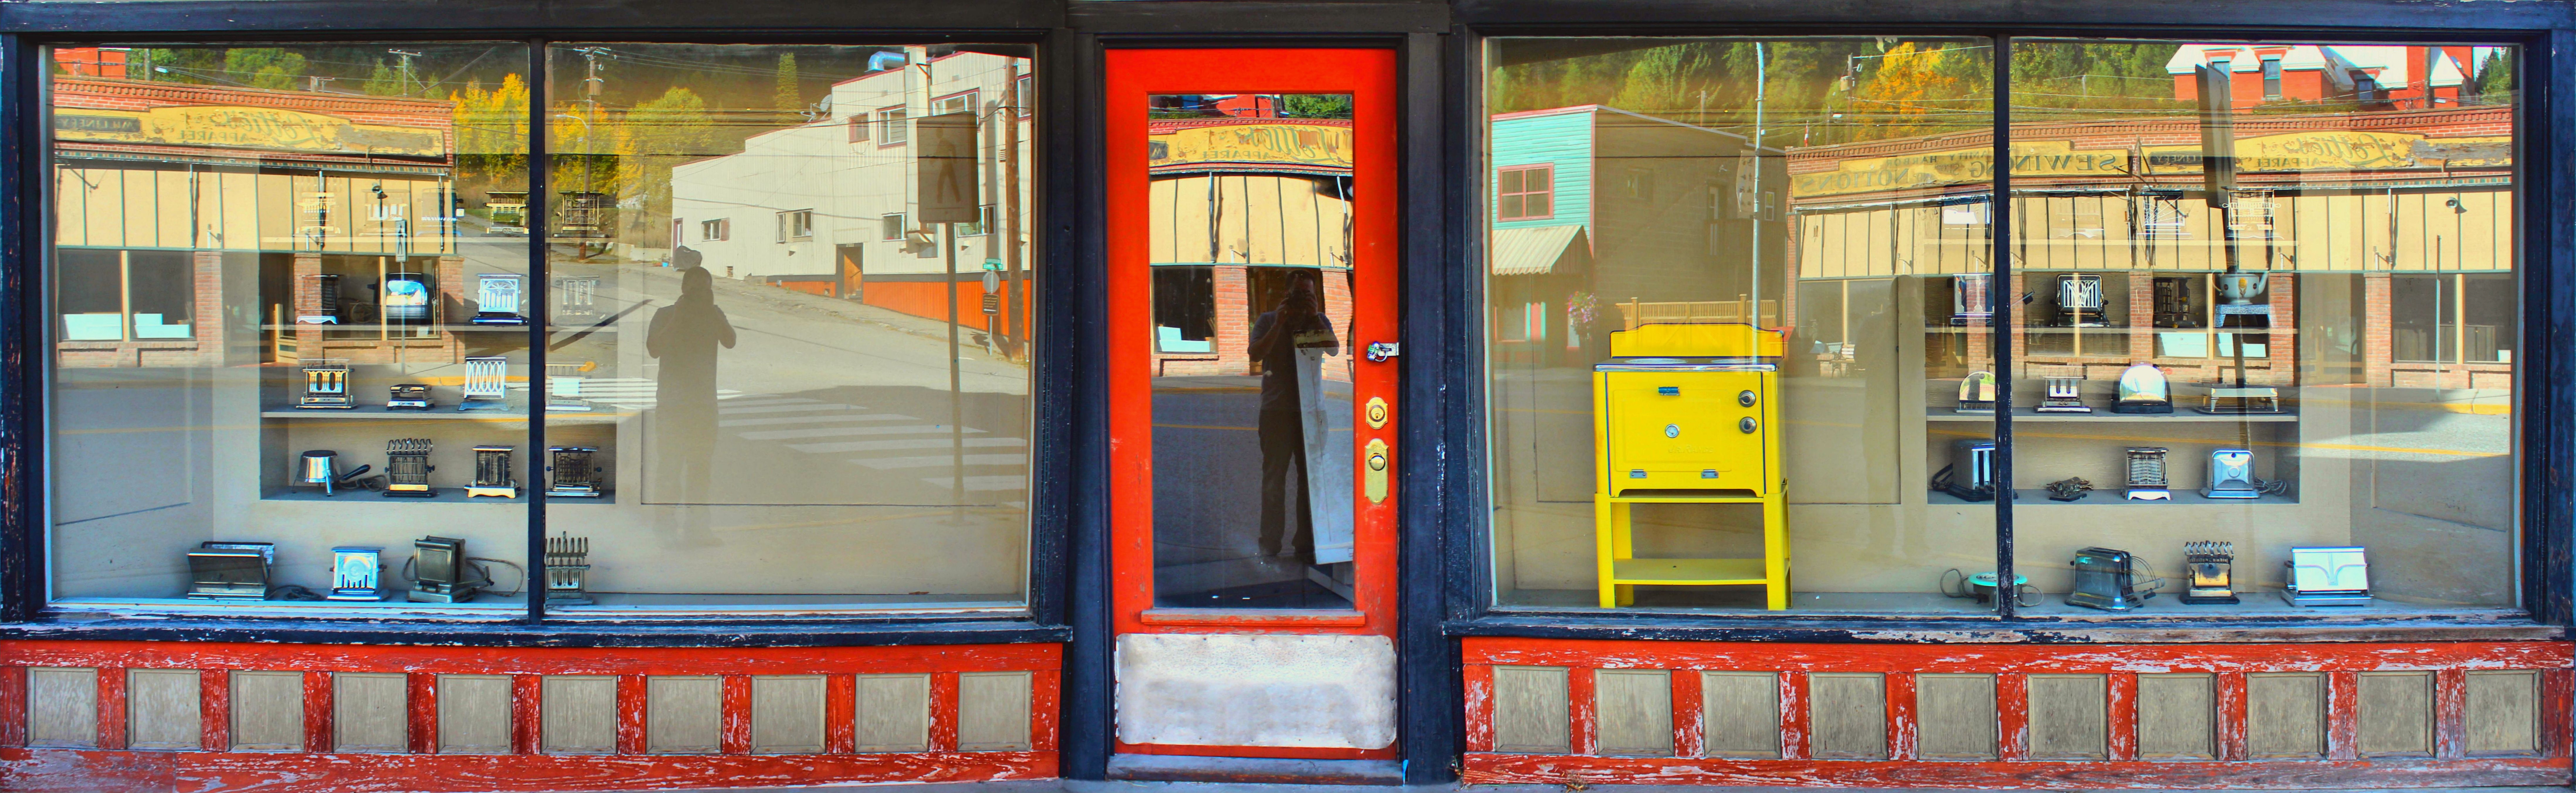
vintage, window, restaurant, old, panorama, panoramic, store, color, facade, interior design, canada, britishcolumbia, bc, kootenays, greenwood, retail, display window